A Supplement to the Journey to the West

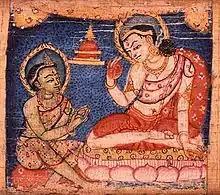
Sudhana learning from one of the fifty-two teachers along his journey toward enlightenment. Sanskrit manuscript, 11–12th century.

There is a debate between scholars over when the book was actually published. One school of thought favors a political interpretation which lends itself to a later publication after the founding of the Qing dynasty (1644–1911). The second favors a religious interpretation which lends itself to an earlier publication during the late Ming dynasty (1368–1644).